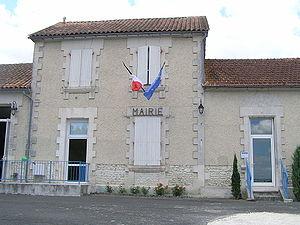
mairie de Lagarde-sur-le-Né
Lagarde-sur-le-Né est une commune du sud-ouest de la France, située dans le département de la Charente.